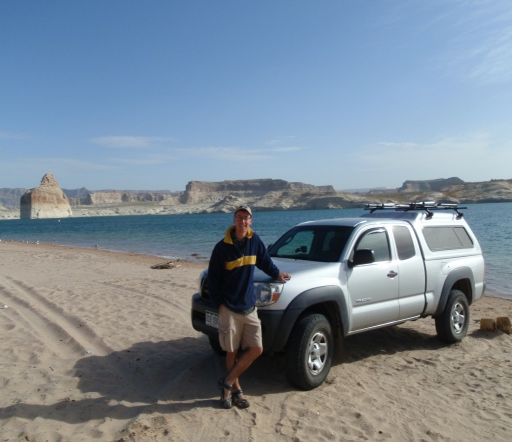
nothing beats camping on the beach by the water ... except maybe if the water was warm enough to swim in ;)